Christ the King Church, Palacode

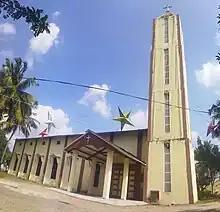
Front View of this church

Jesus the King Church in Palacode is a Roman Catholic place of worship located in the Dharmapuri district of Tamil Nadu, India. It is a Catholic church parish under the administration of the Dharmapuri Diocese.